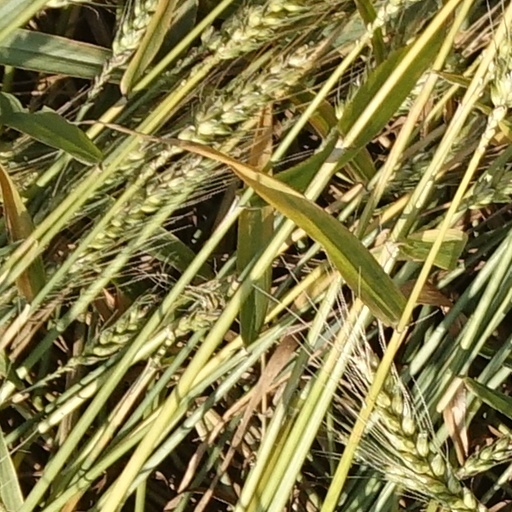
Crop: wheat